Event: Nepal Earthquake
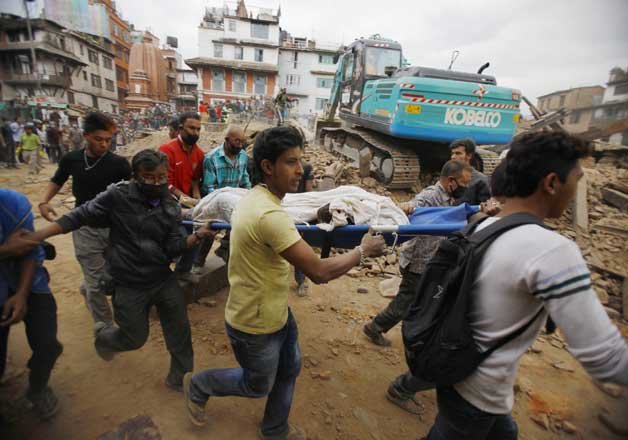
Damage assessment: damage